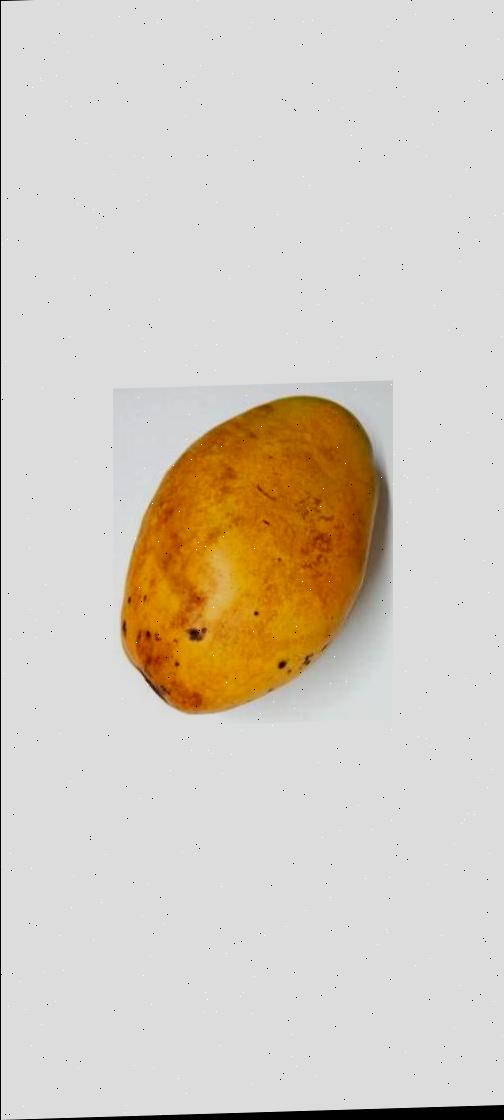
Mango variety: Bari-11